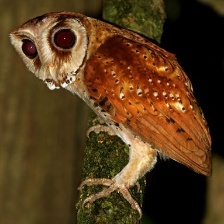
Species: ORIENTAL BAY OWL
Scientific name: PHODILUS BADIUS
ImageNet parent category: great_grey_owl